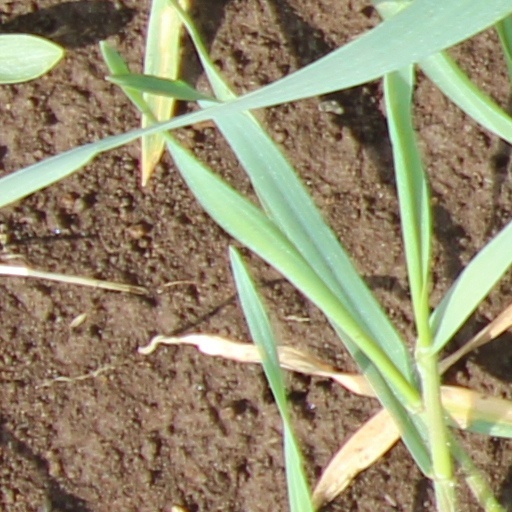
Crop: wheat